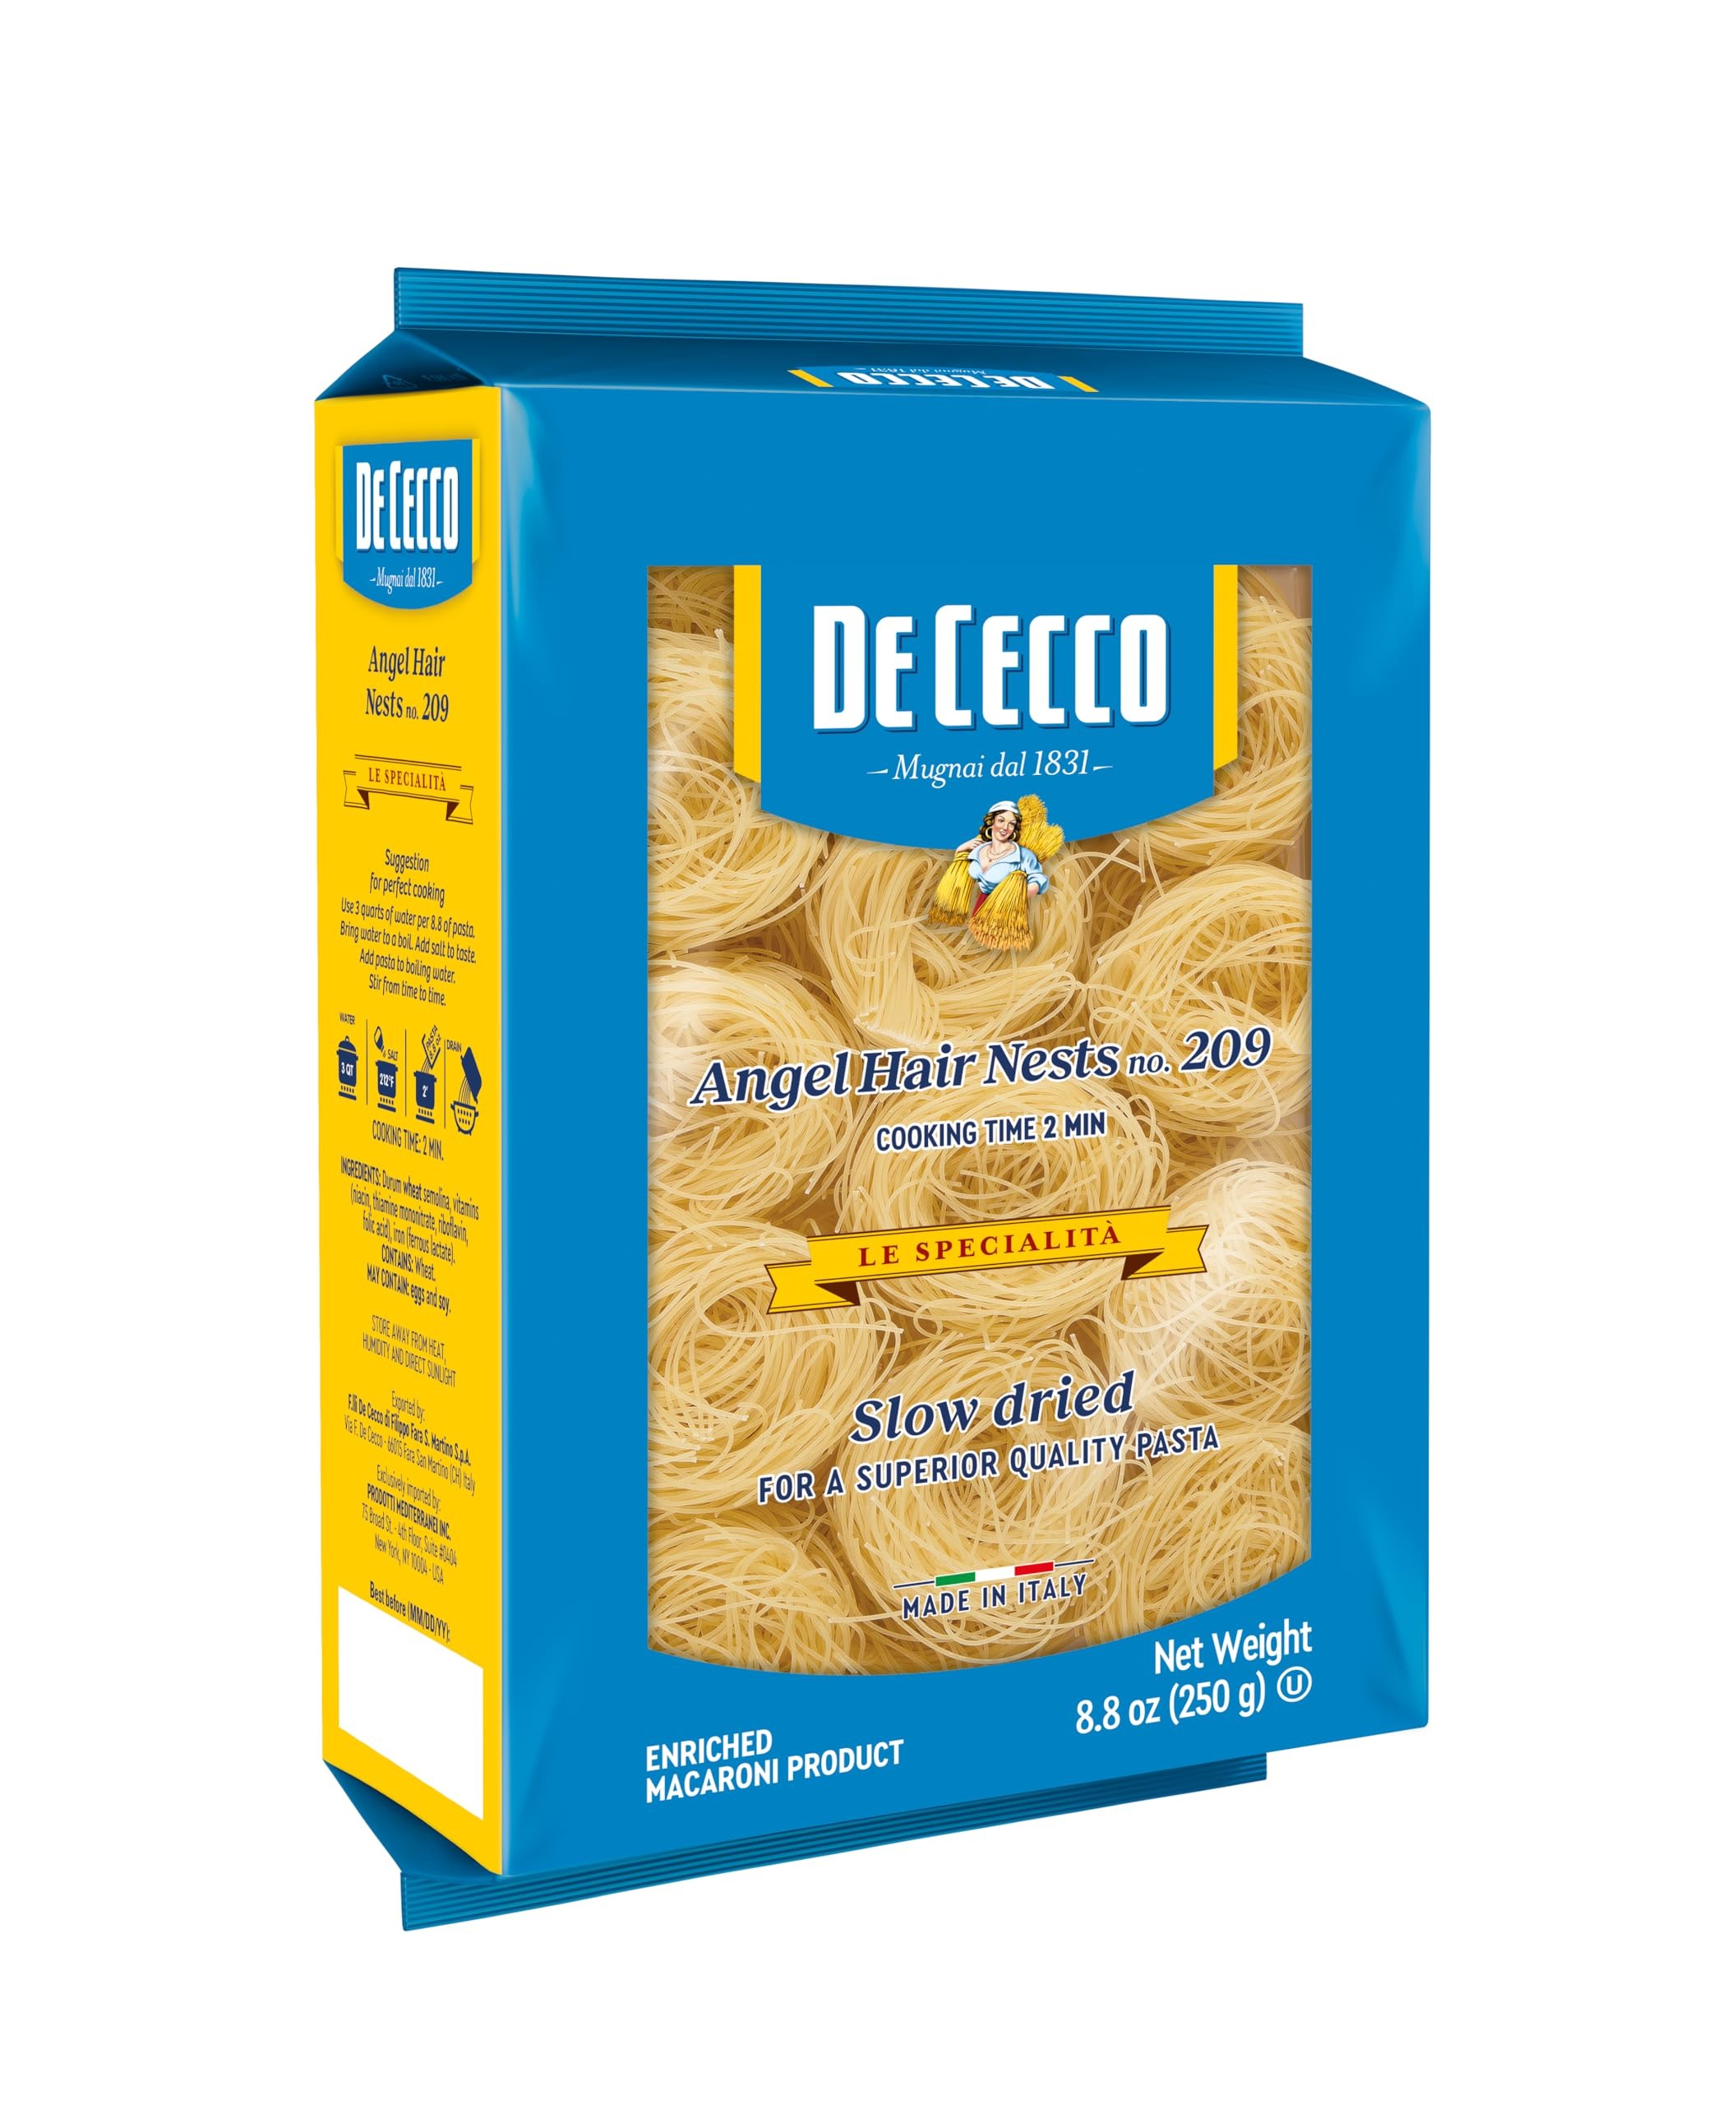
Item Name: De Cecco Pasta, Angel Hair Nests No.209, 8.8 OZ (Pack of 12) - Serving Size 3 noodle nests (63g) dry
Bullet Point 1: Wheat Selection: We select only the best 'grano duro' (durum wheat) and extract the core, the purest part of the wheat, to retain all the nutritional value and a signature pasta with the distinctive and unique De Cecco taste and the superior cooking performance renowned among all the best Chefs in the world.
Bullet Point 2: Low Temperature and Slow Drying: We dry our pasta slowly at low temperature to preserve both the original color and flavor of our durum semolina as well as retain all the nutritional value.
Bullet Point 3: Cold Spring Natural Water: We knead our semolina with cool spring water from the National Park of Majella at a temperature of less than 59° F to ensure our pasta maintains its firmness after cooking.
Bullet Point 4: INGREDIENTS: 100% Durum wheat semolina, niacin, thiamine mononitrate, riboflavin, folic acid, ferrous lactate. Contains WHEAT. May contain EGGS and SOY. This product is Kosher, non-GMO and contains no trans fat, no saturated fat, no sugar added, free from unneccesary ingredients
Bullet Point 5: COOKING TIPS: use 3 quarts of water per 8.8 OZ of pasta. Bring water to a boil. Add salt to taste. Add pasta to boiling water. Stir from time to time. Cook for 2 minutes. Drain and season with your favorite pasta sauce and top with grated cheese.
Value: 105.6
Unit: Ounce

Price: 52.58